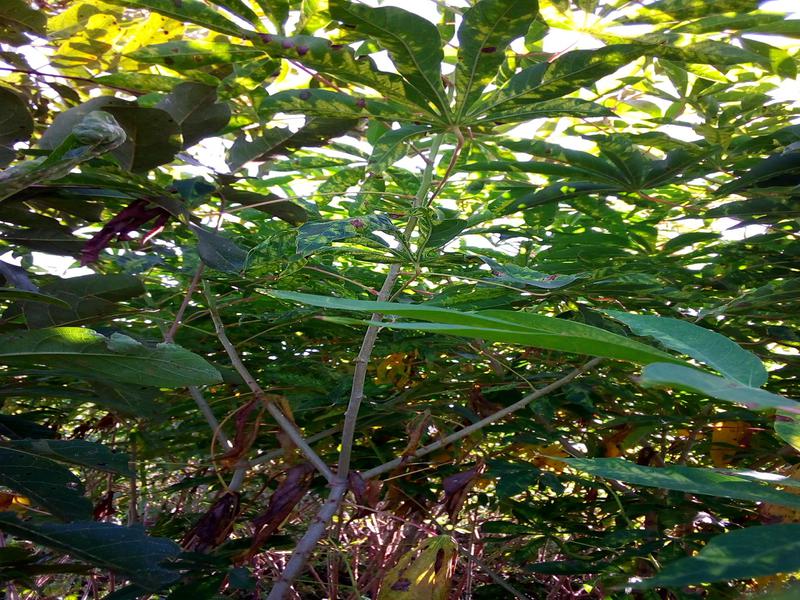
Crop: cassava
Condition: mosaic_disease